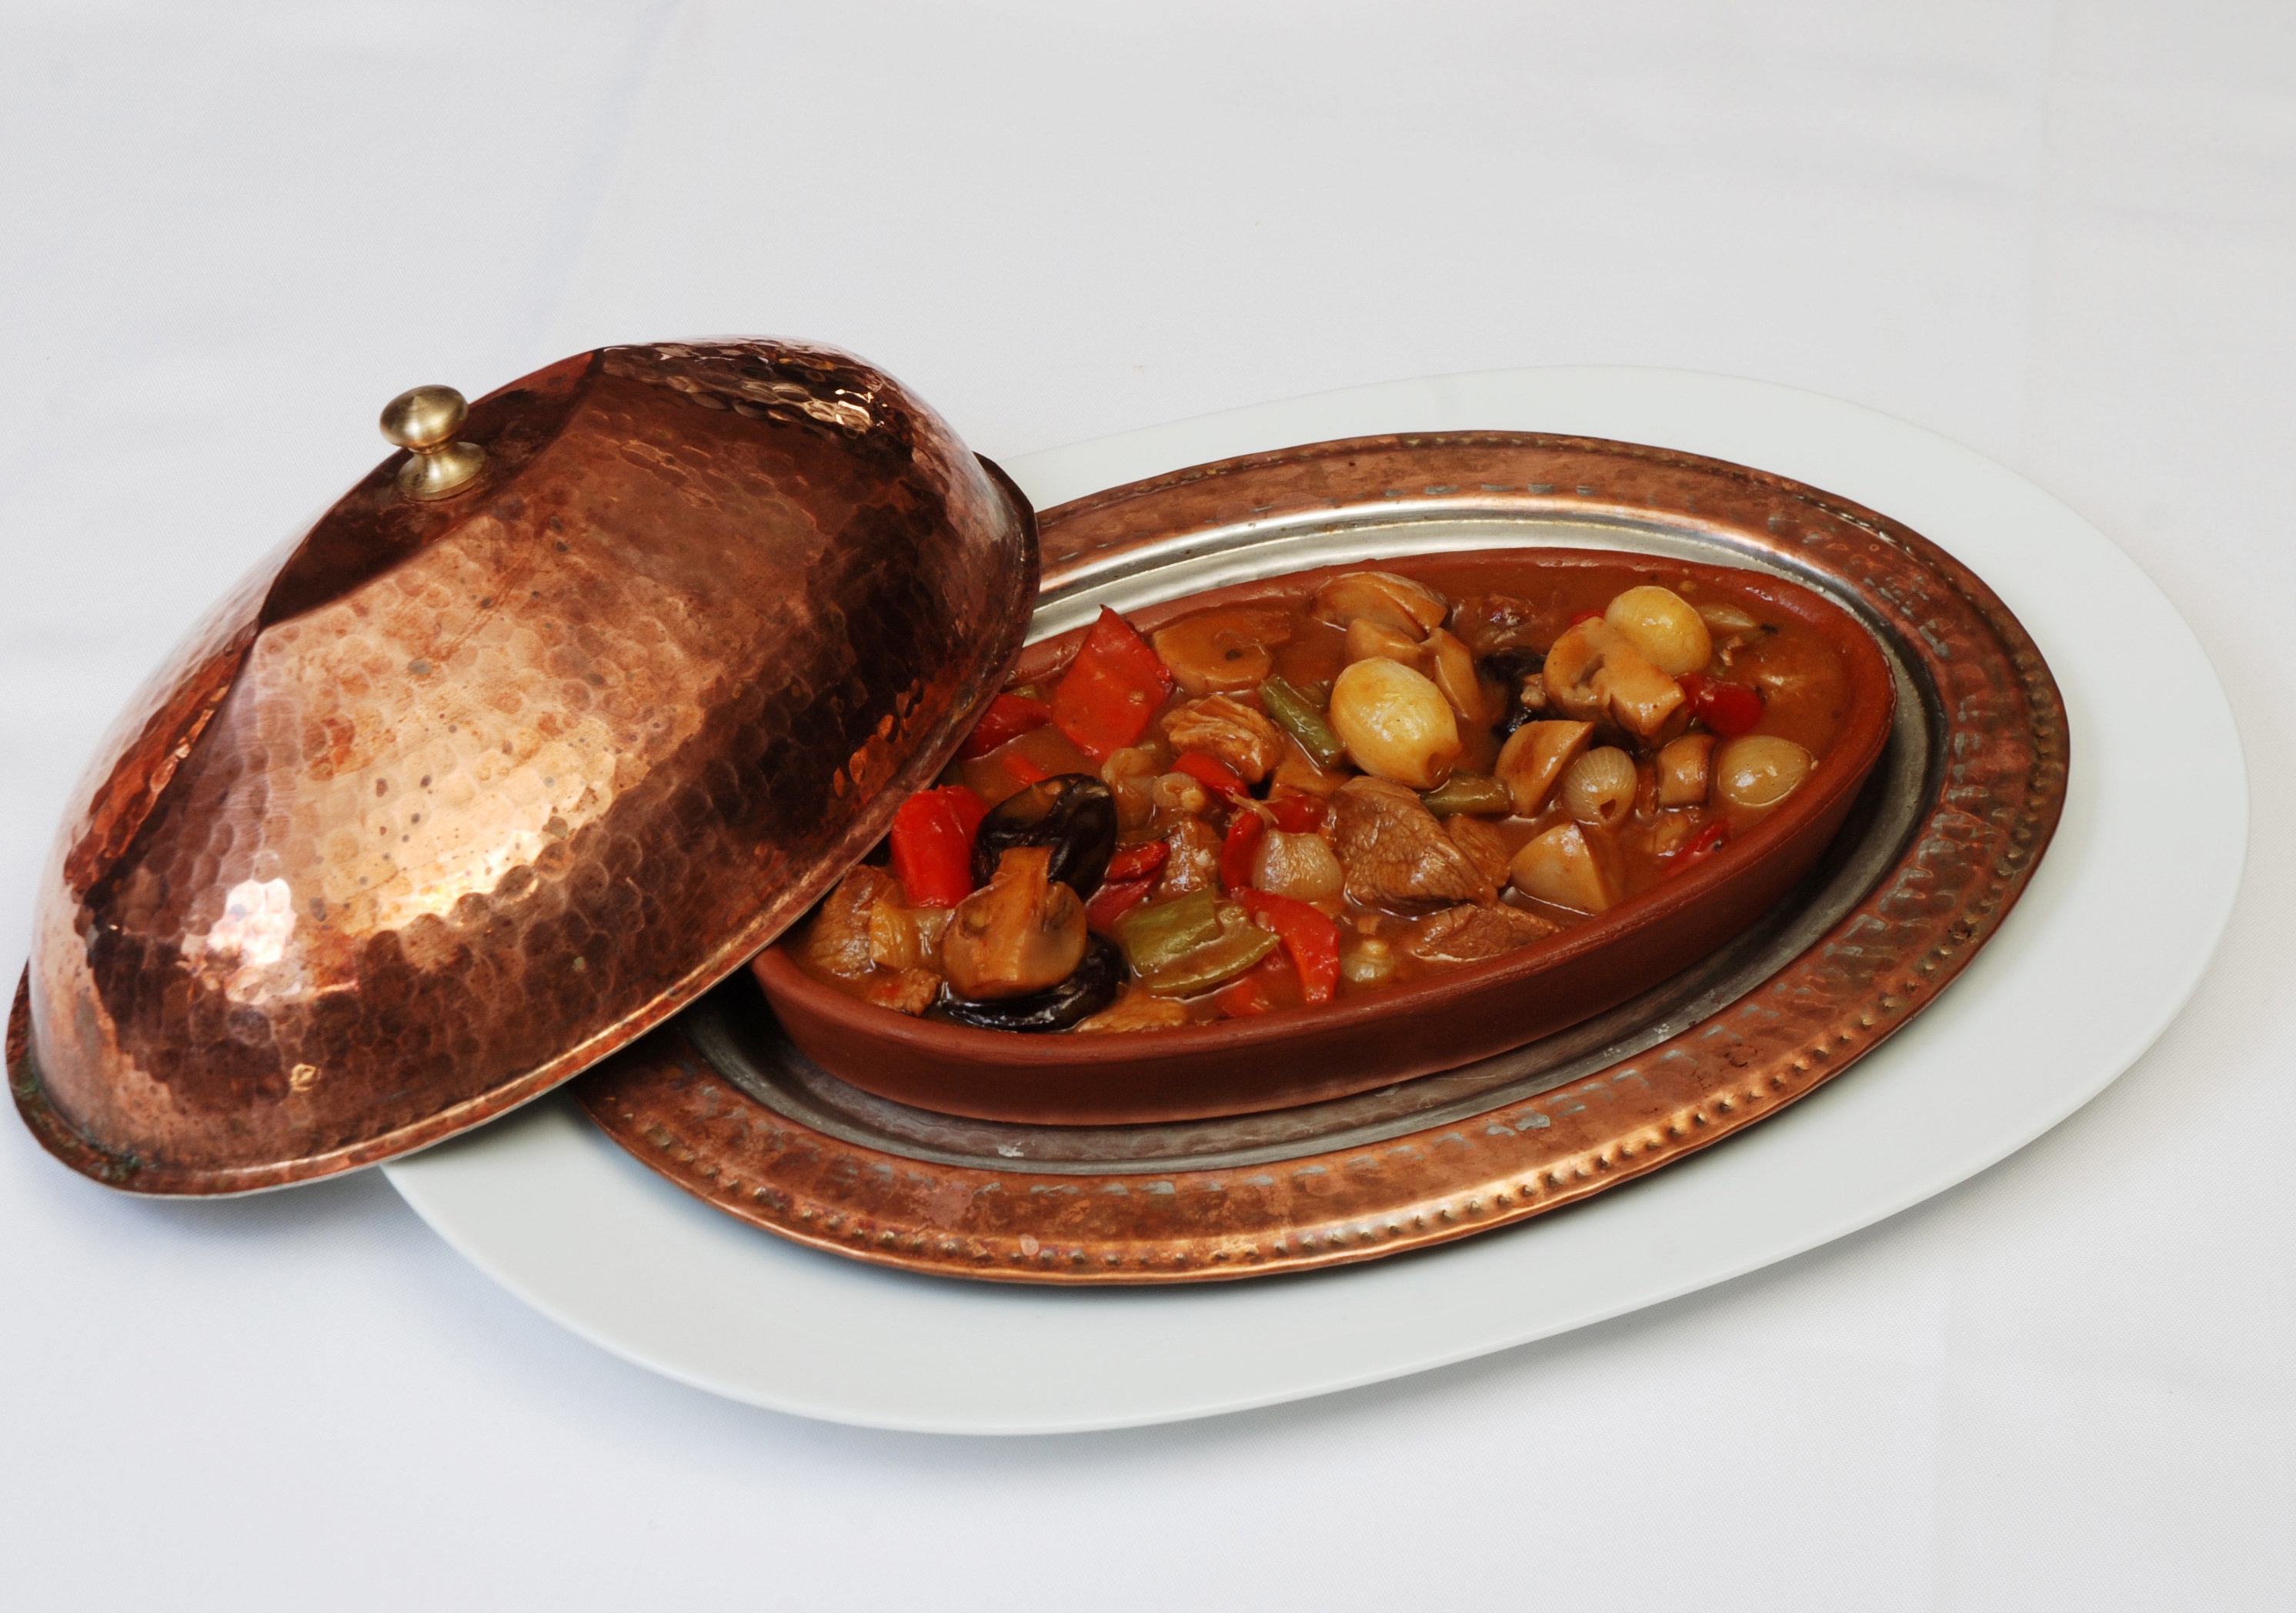
dish, meal, food, produce, vegetable, cuisine, istanbul, ottoman, copper cap